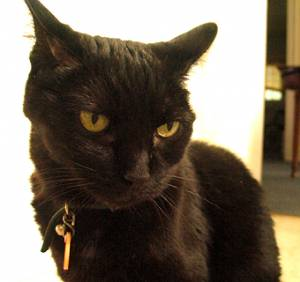
Breed: bombay